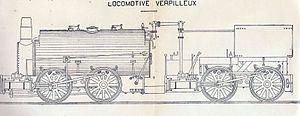
schéma d'une locomotive Verpilleux
Jean-Claude Verpilleux, né le 13 Floréal An VIII à Rive-de-Gier et mort le 13 octobre 1875 à Saint-Martin-la-Plaine, est un industriel et inventeur français.
La Compagnie du chemin de fer de Saint-Étienne à Lyon construisit et exploita la ligne ferroviaire entre les deux villes éponymes. Concédée en 1827, sous la Restauration, elle est, chronologiquement, la seconde ligne de chemin de fer en France.